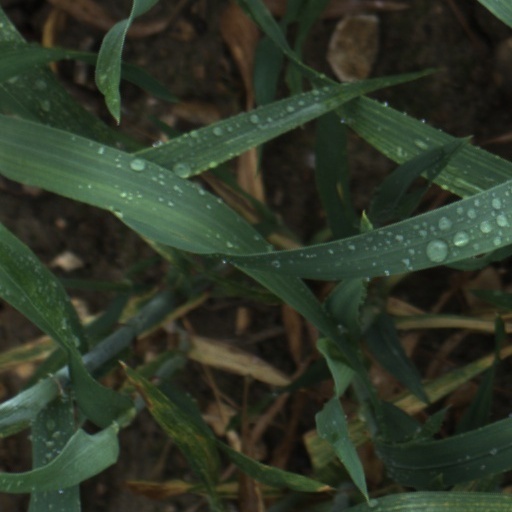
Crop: wheat